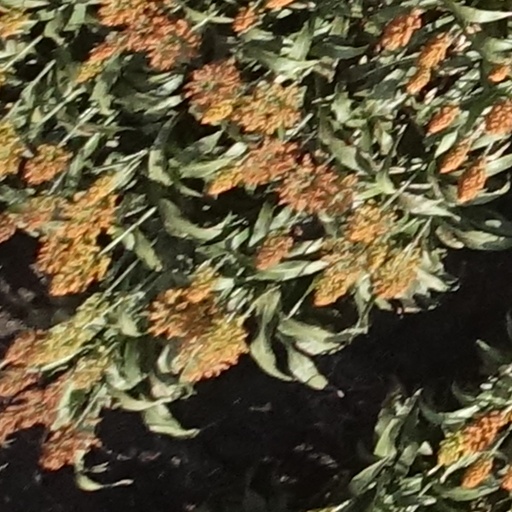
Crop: sorghum